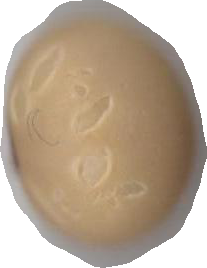
Variety: Anjasmoro